Solidago bicolor

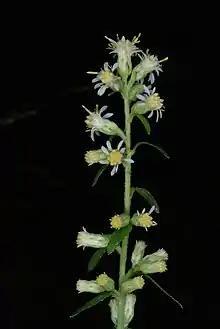
"Solidago bicolor"

"Solidago bicolor" is distinctive in the genus. Stems are thin and wiry. Flowers are white rather than yellow, the heads mostly clustered in the axils of the leaves rather than displayed in a large terminal raceme.